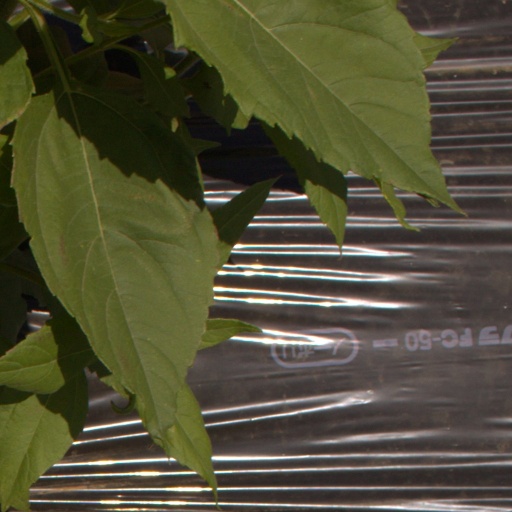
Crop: Jerusalem artichoke